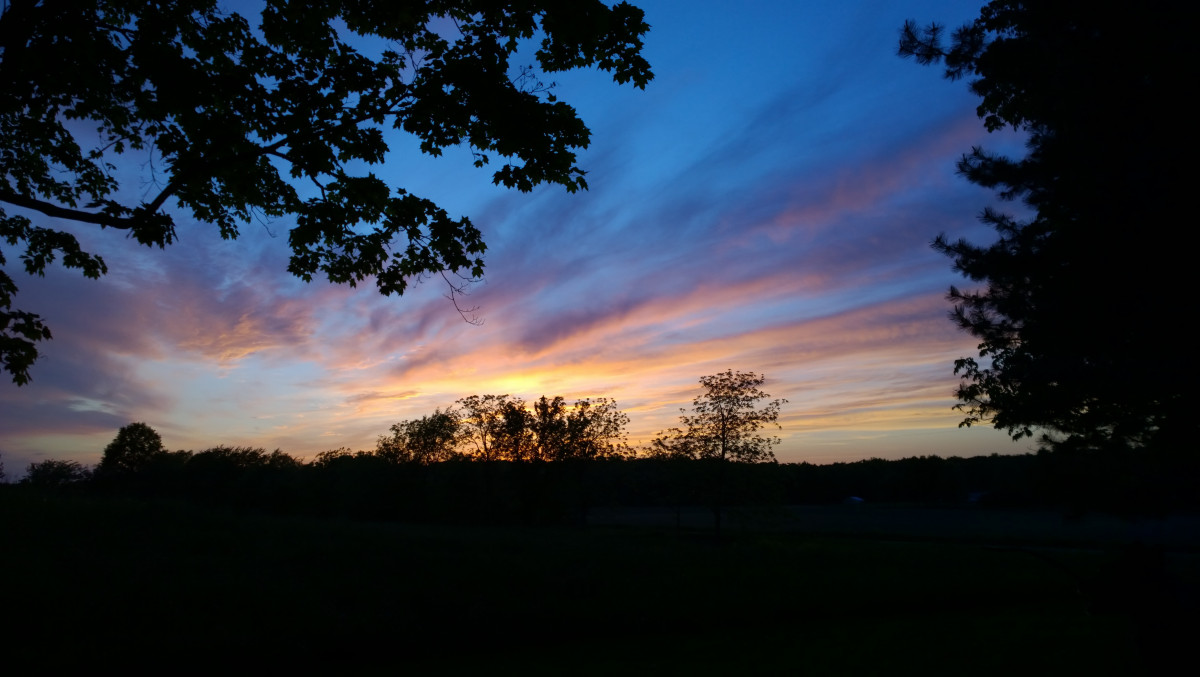
Tags: nature, horizon, cloud, sun, sunrise, sunset, sunlight, dawn, atmosphere, dusk, evening, afterglow, atmospheric phenomenon